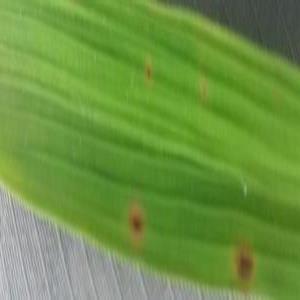
Disease: Brownspot